Victoria Highlanders FC (women)

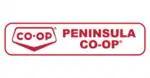

In early 2012, the club announced that Peninsula Co-Op would become the Presenting Partner of the women's team, with the team being re-branded as Peninsula Co-Op Women's Soccer, due to the high costs (particularly travel costs) associated with running the club in the W-League, as they only averaged approximately 200 fans per home game in 2011, although the Highlanders would continue to be the operators of the team despite the name change. The team would also change their colours from the Highlanders black and gold to the Peninsula Co-Op red and white, although they would still wear the Highlanders logo on their jersey along with the Peninsula logo. In 2013, the W-League became the top level of women's soccer in North America, following the folding of the WPS at the end of 2012. They opened the 2012 season with a 3-2 victory over their local rivals, the Vancouver Whitecaps.